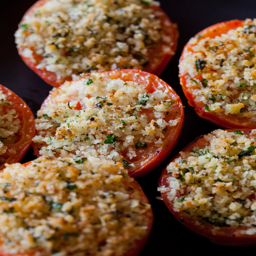
a recipe for baked tomatoes .